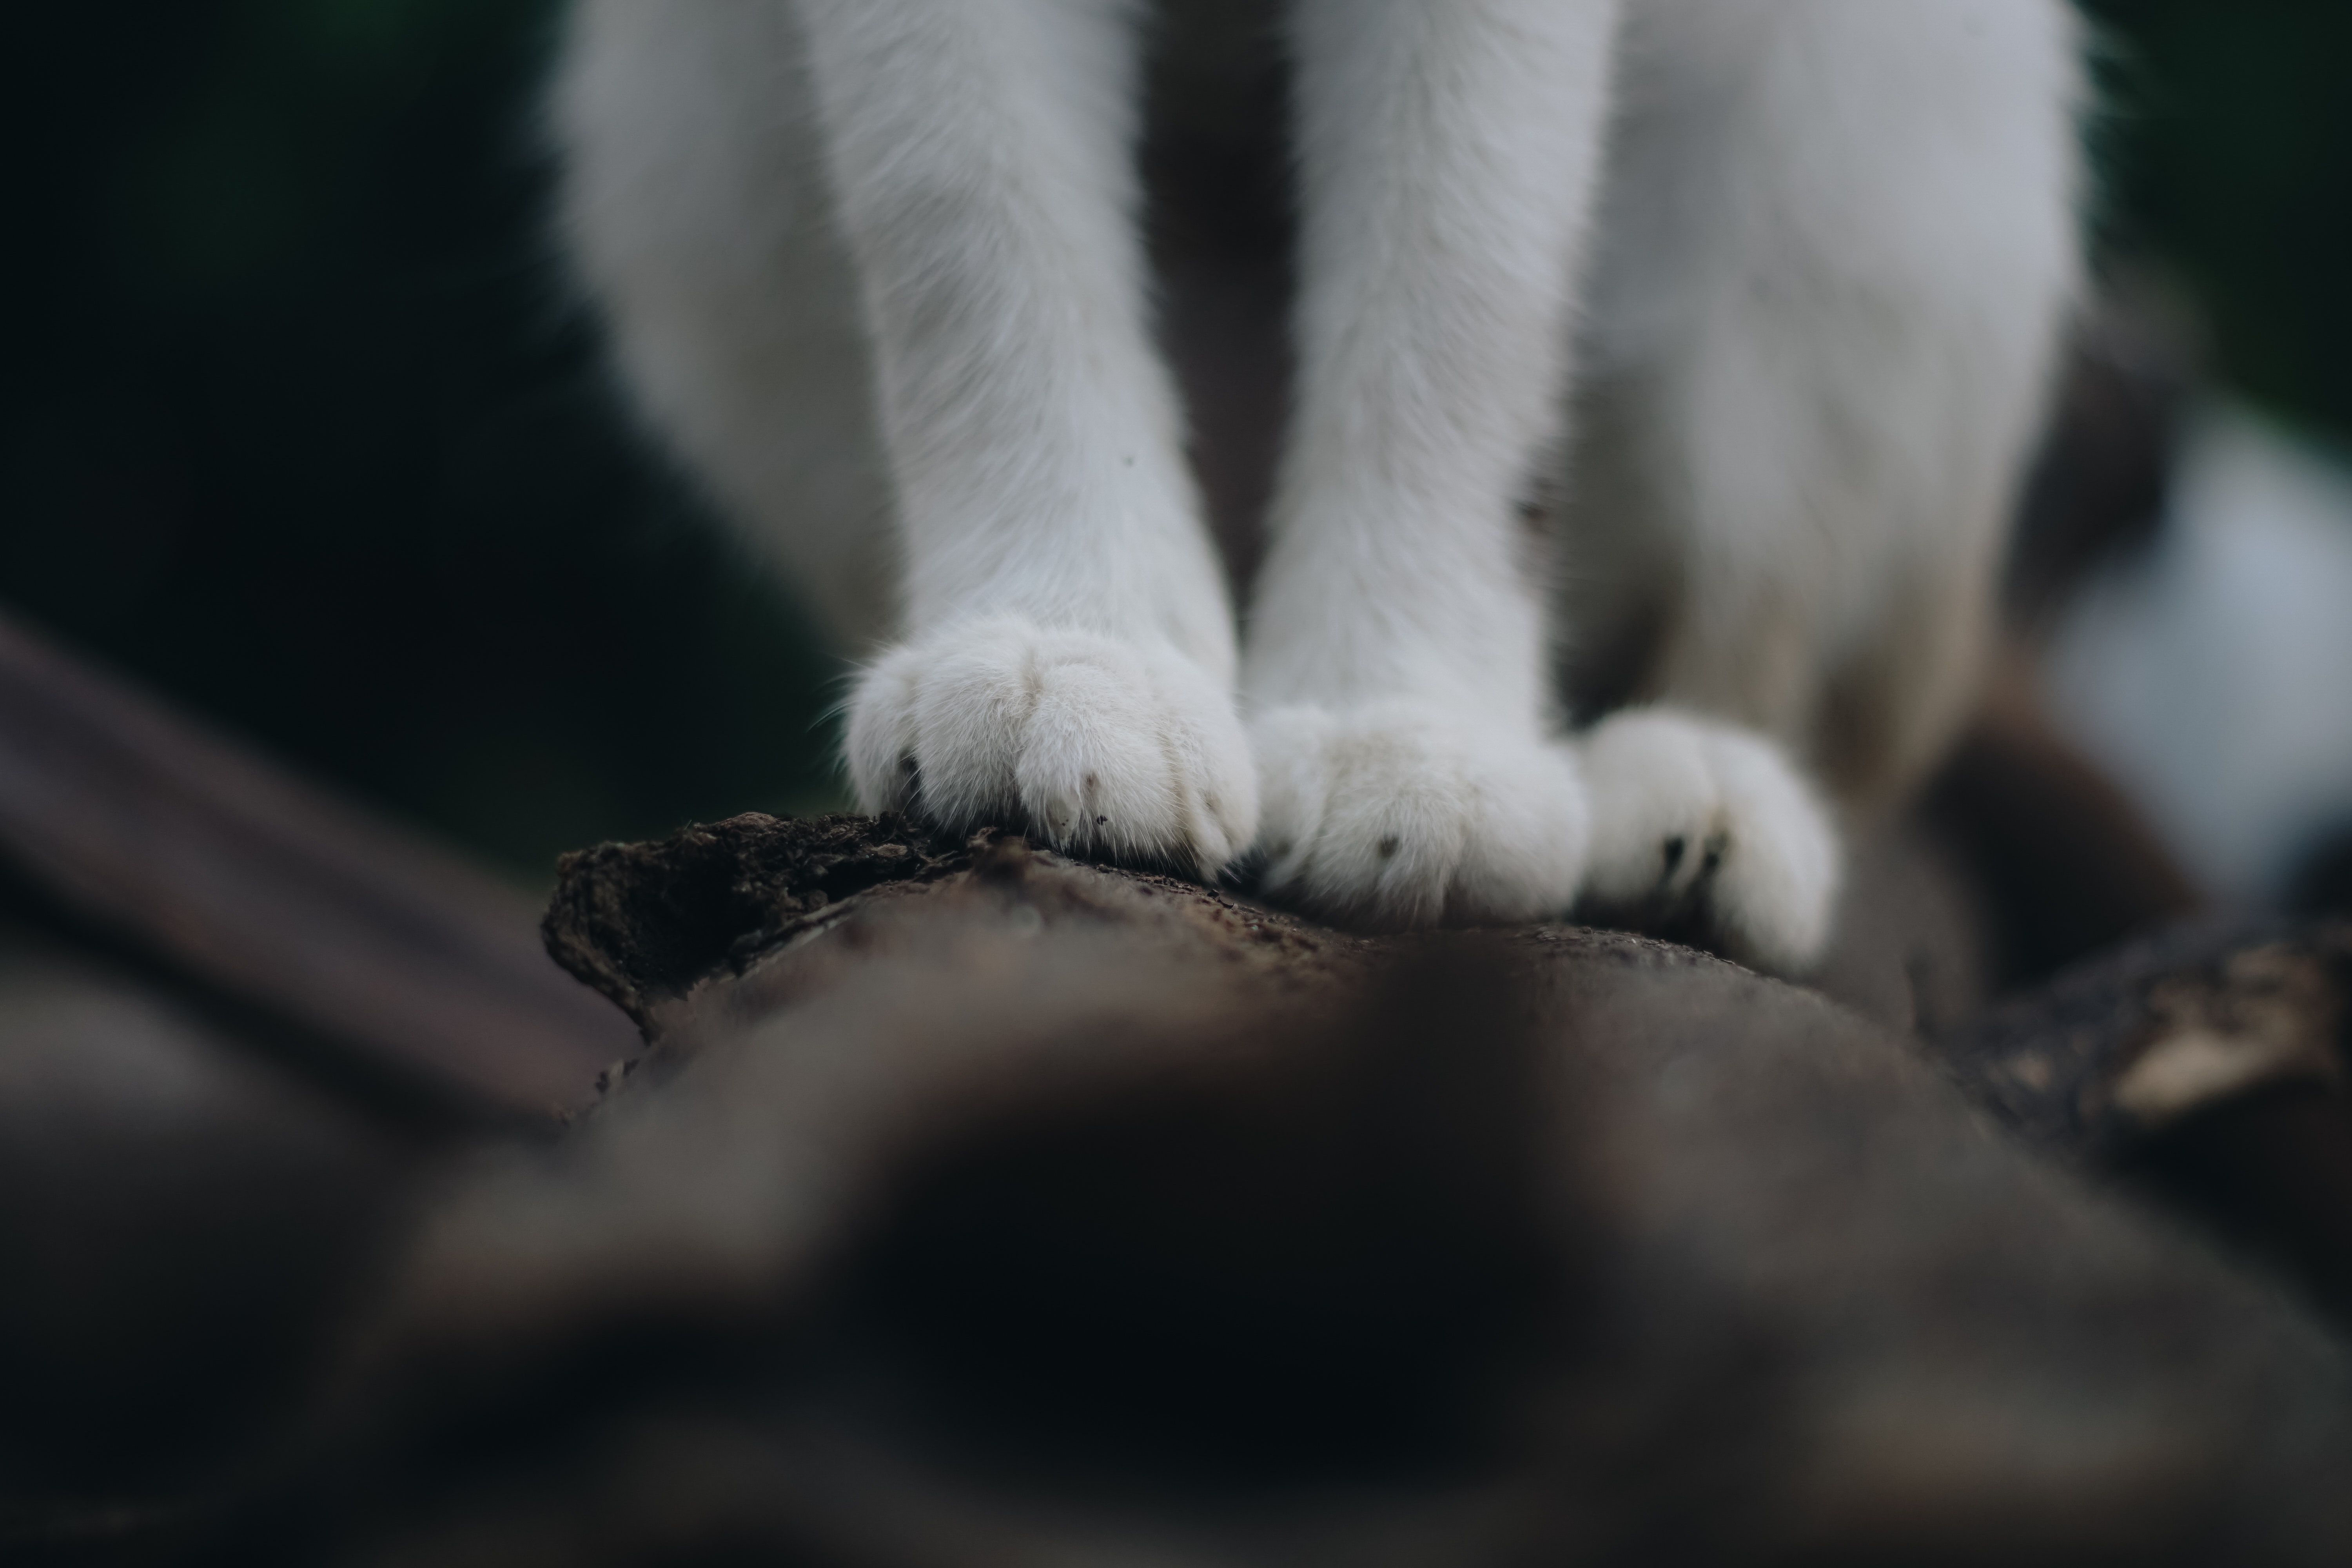
paw, claw, fur, cat, snout, whiskers, leg, close up, hand, felidae, polydactyl cat, foot, tail, small to medium sized cats, toe